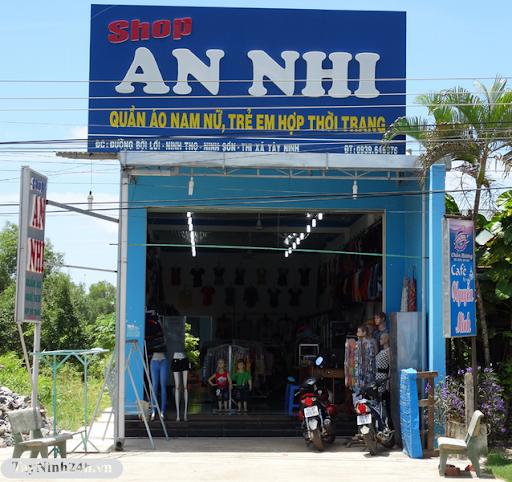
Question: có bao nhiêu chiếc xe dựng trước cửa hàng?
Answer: có hai chiếc xe dựng trước cửa hàng